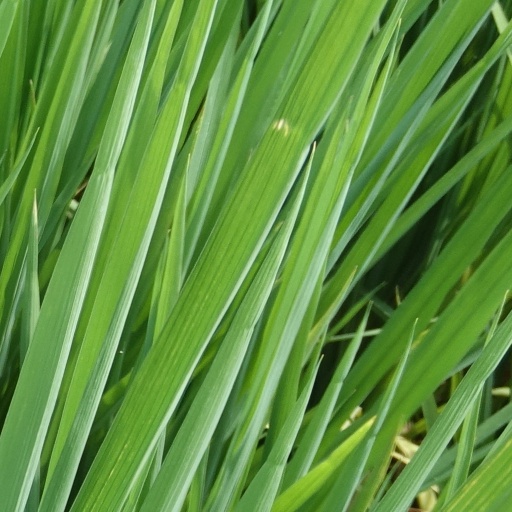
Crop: rice